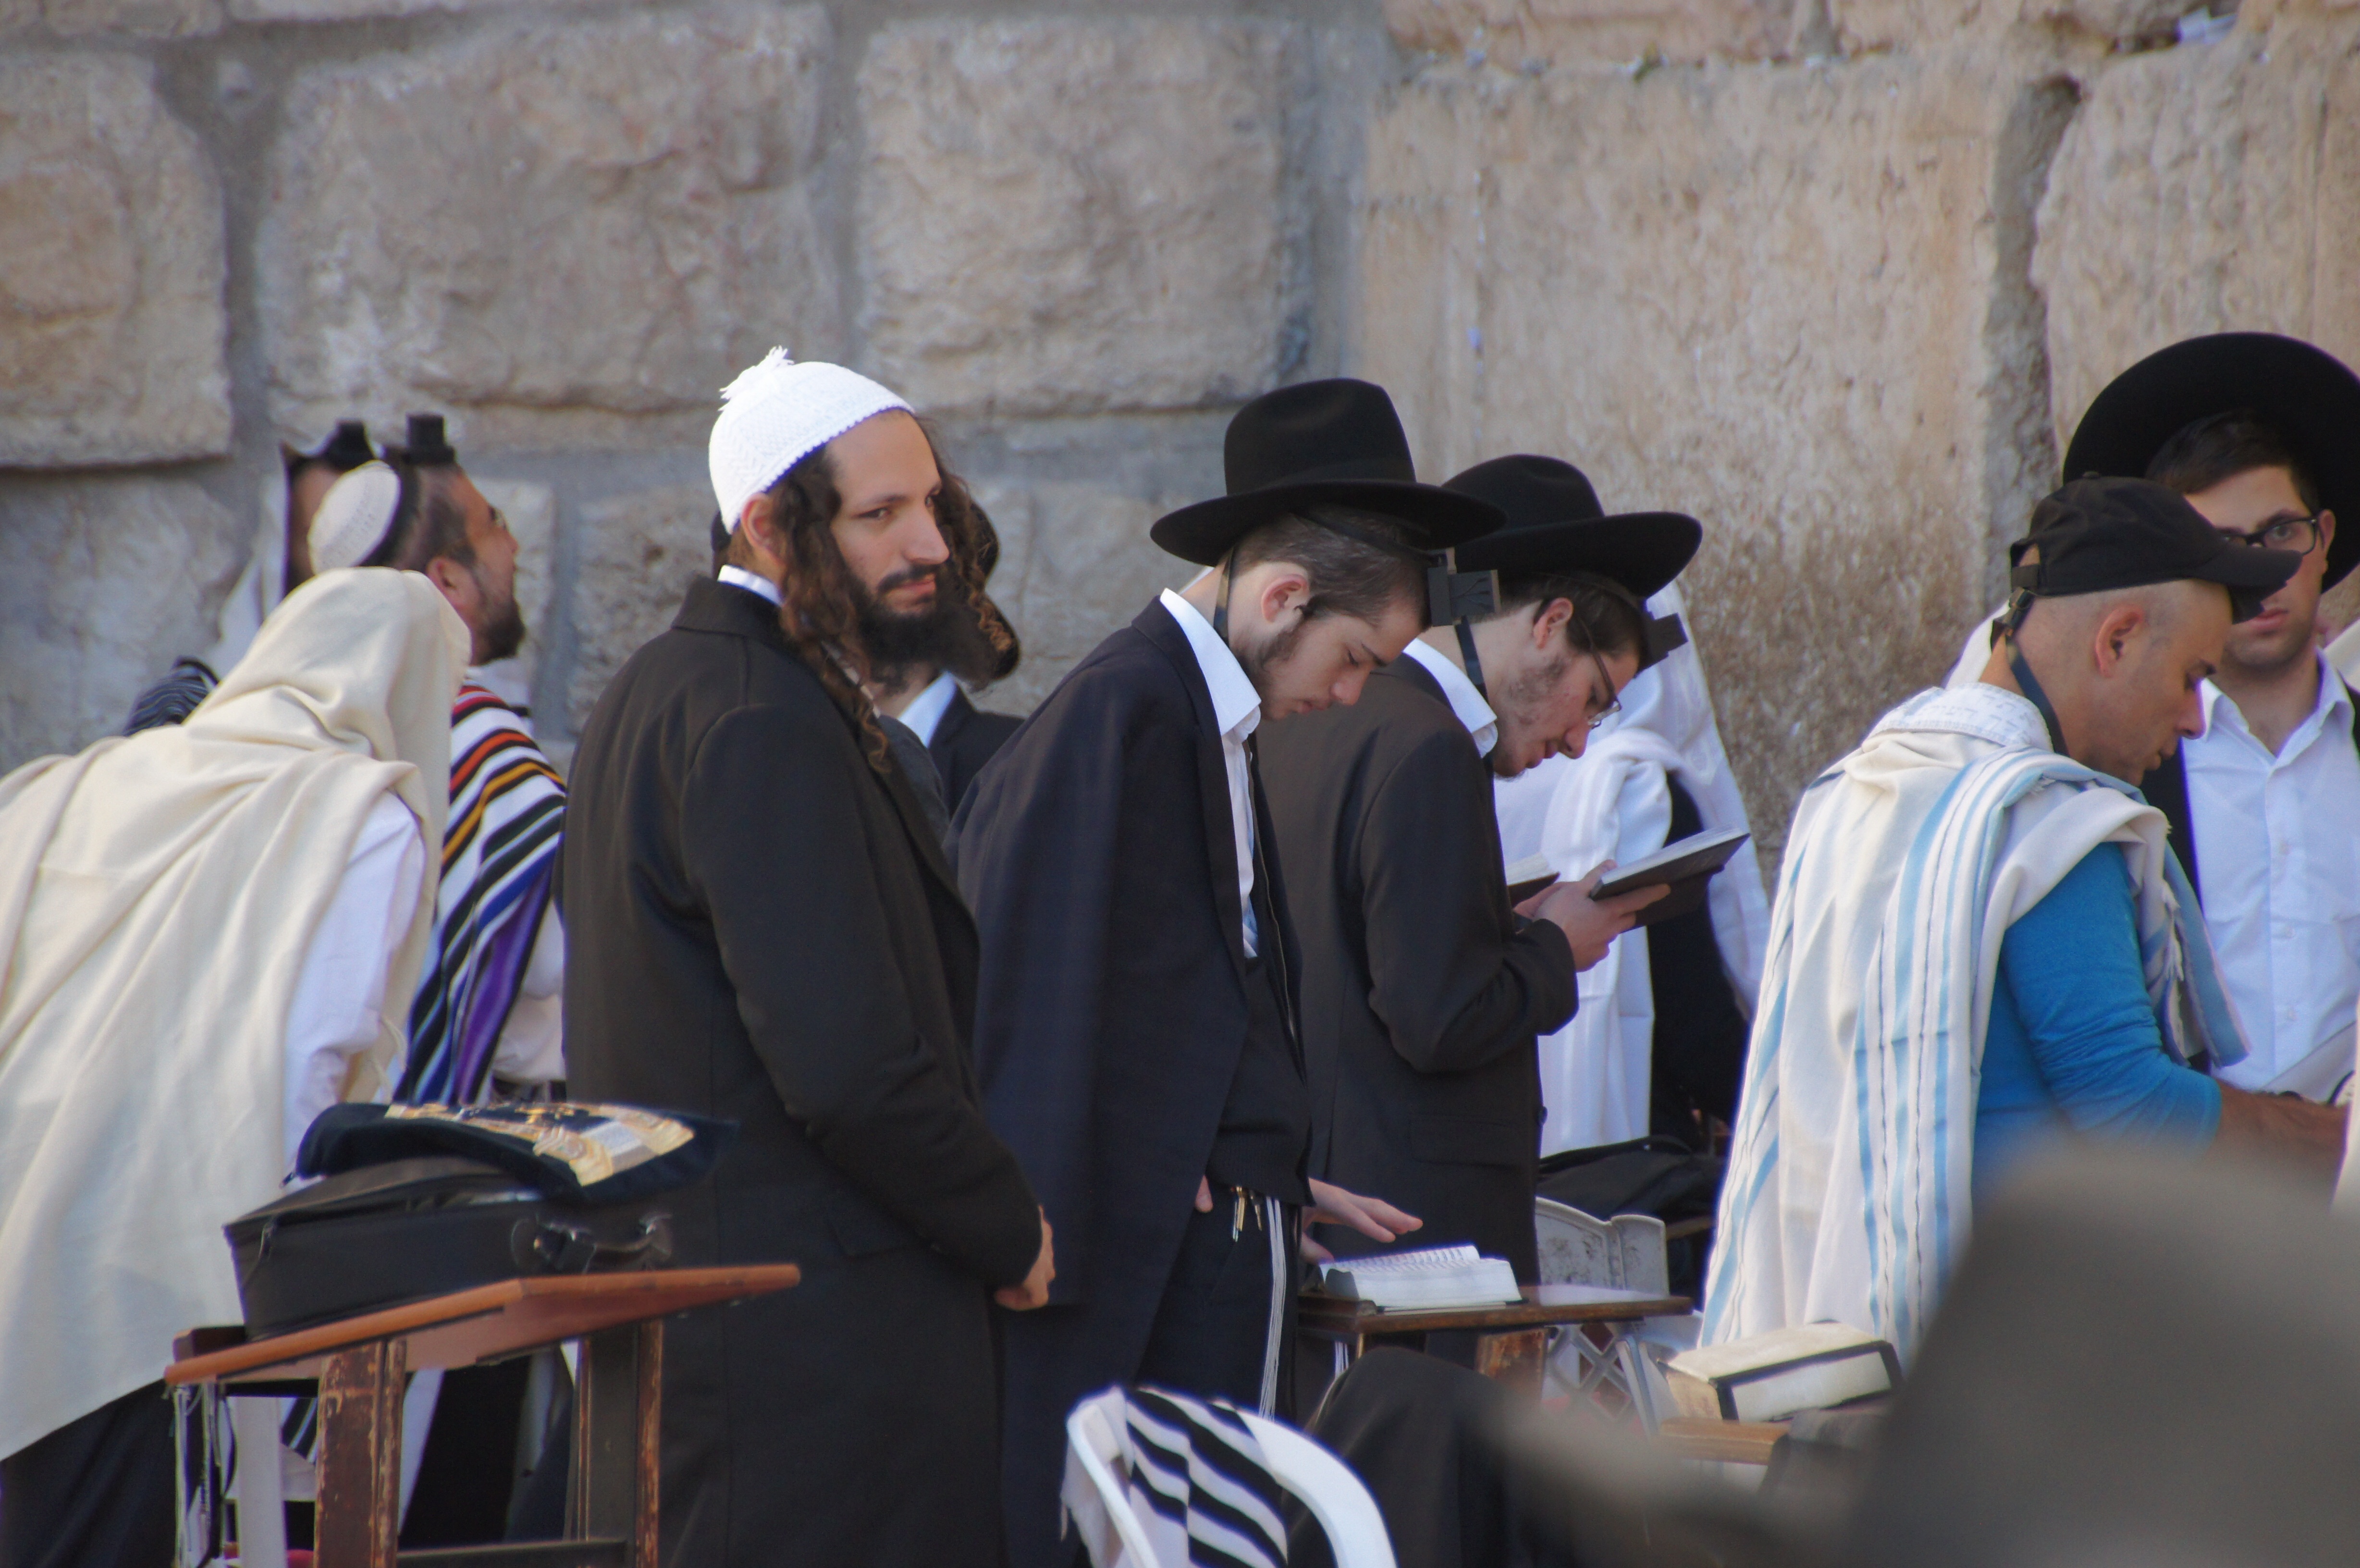
person, city, wall, stone, religion, landmark, old city, education, religious, temple, prayer, worship, holy, historical, god, jerusalem, israel, jewish, jew, judaism, wailing wall